Yuri Foreman

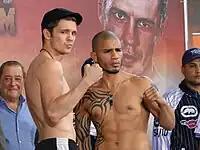
Foreman and Miguel Cotto at their weigh-in, 2010

On November 14, 2009, Foreman defeated Daniel Santos by a 12-round unanimous decision to become the new WBA super welterweight champion and Israel's first WBA champion. He also became Israel's first world boxing champion. In early January 2010, Foreman began talks with Bob Arum to arrange for himself and Filipino boxer seven-division world champion Manny Pacquiao, to meet on March 13, 2010. However, Pacquiao rejected the offer.